Phipps Conservatory and Botanical Gardens

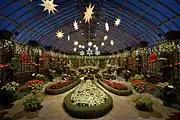
The Broderie Room during the winter show.

The Broderie Room, also known as the "" which translates to "flowerbed of embroidery", is located in the south part of the east wing. The garden is modelled after the formal gardens of French chateaux during the reign of Louis XIV, and is a popular setting for wedding ceremonies and photo shoots. The room opened in 1939 and was originally called the Cloister Garden. In 1966, the room was redesigned as the present-day Broderie Room.